Marco Sahanek

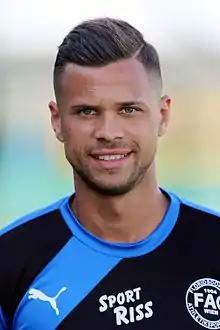
Sahanek with Floridsdorfer AC in 2016

Marco Sahanek (born 27 January 1990), is an Austrian professional footballer who last played as an attacking midfielder for Indian Super League club NorthEast United.